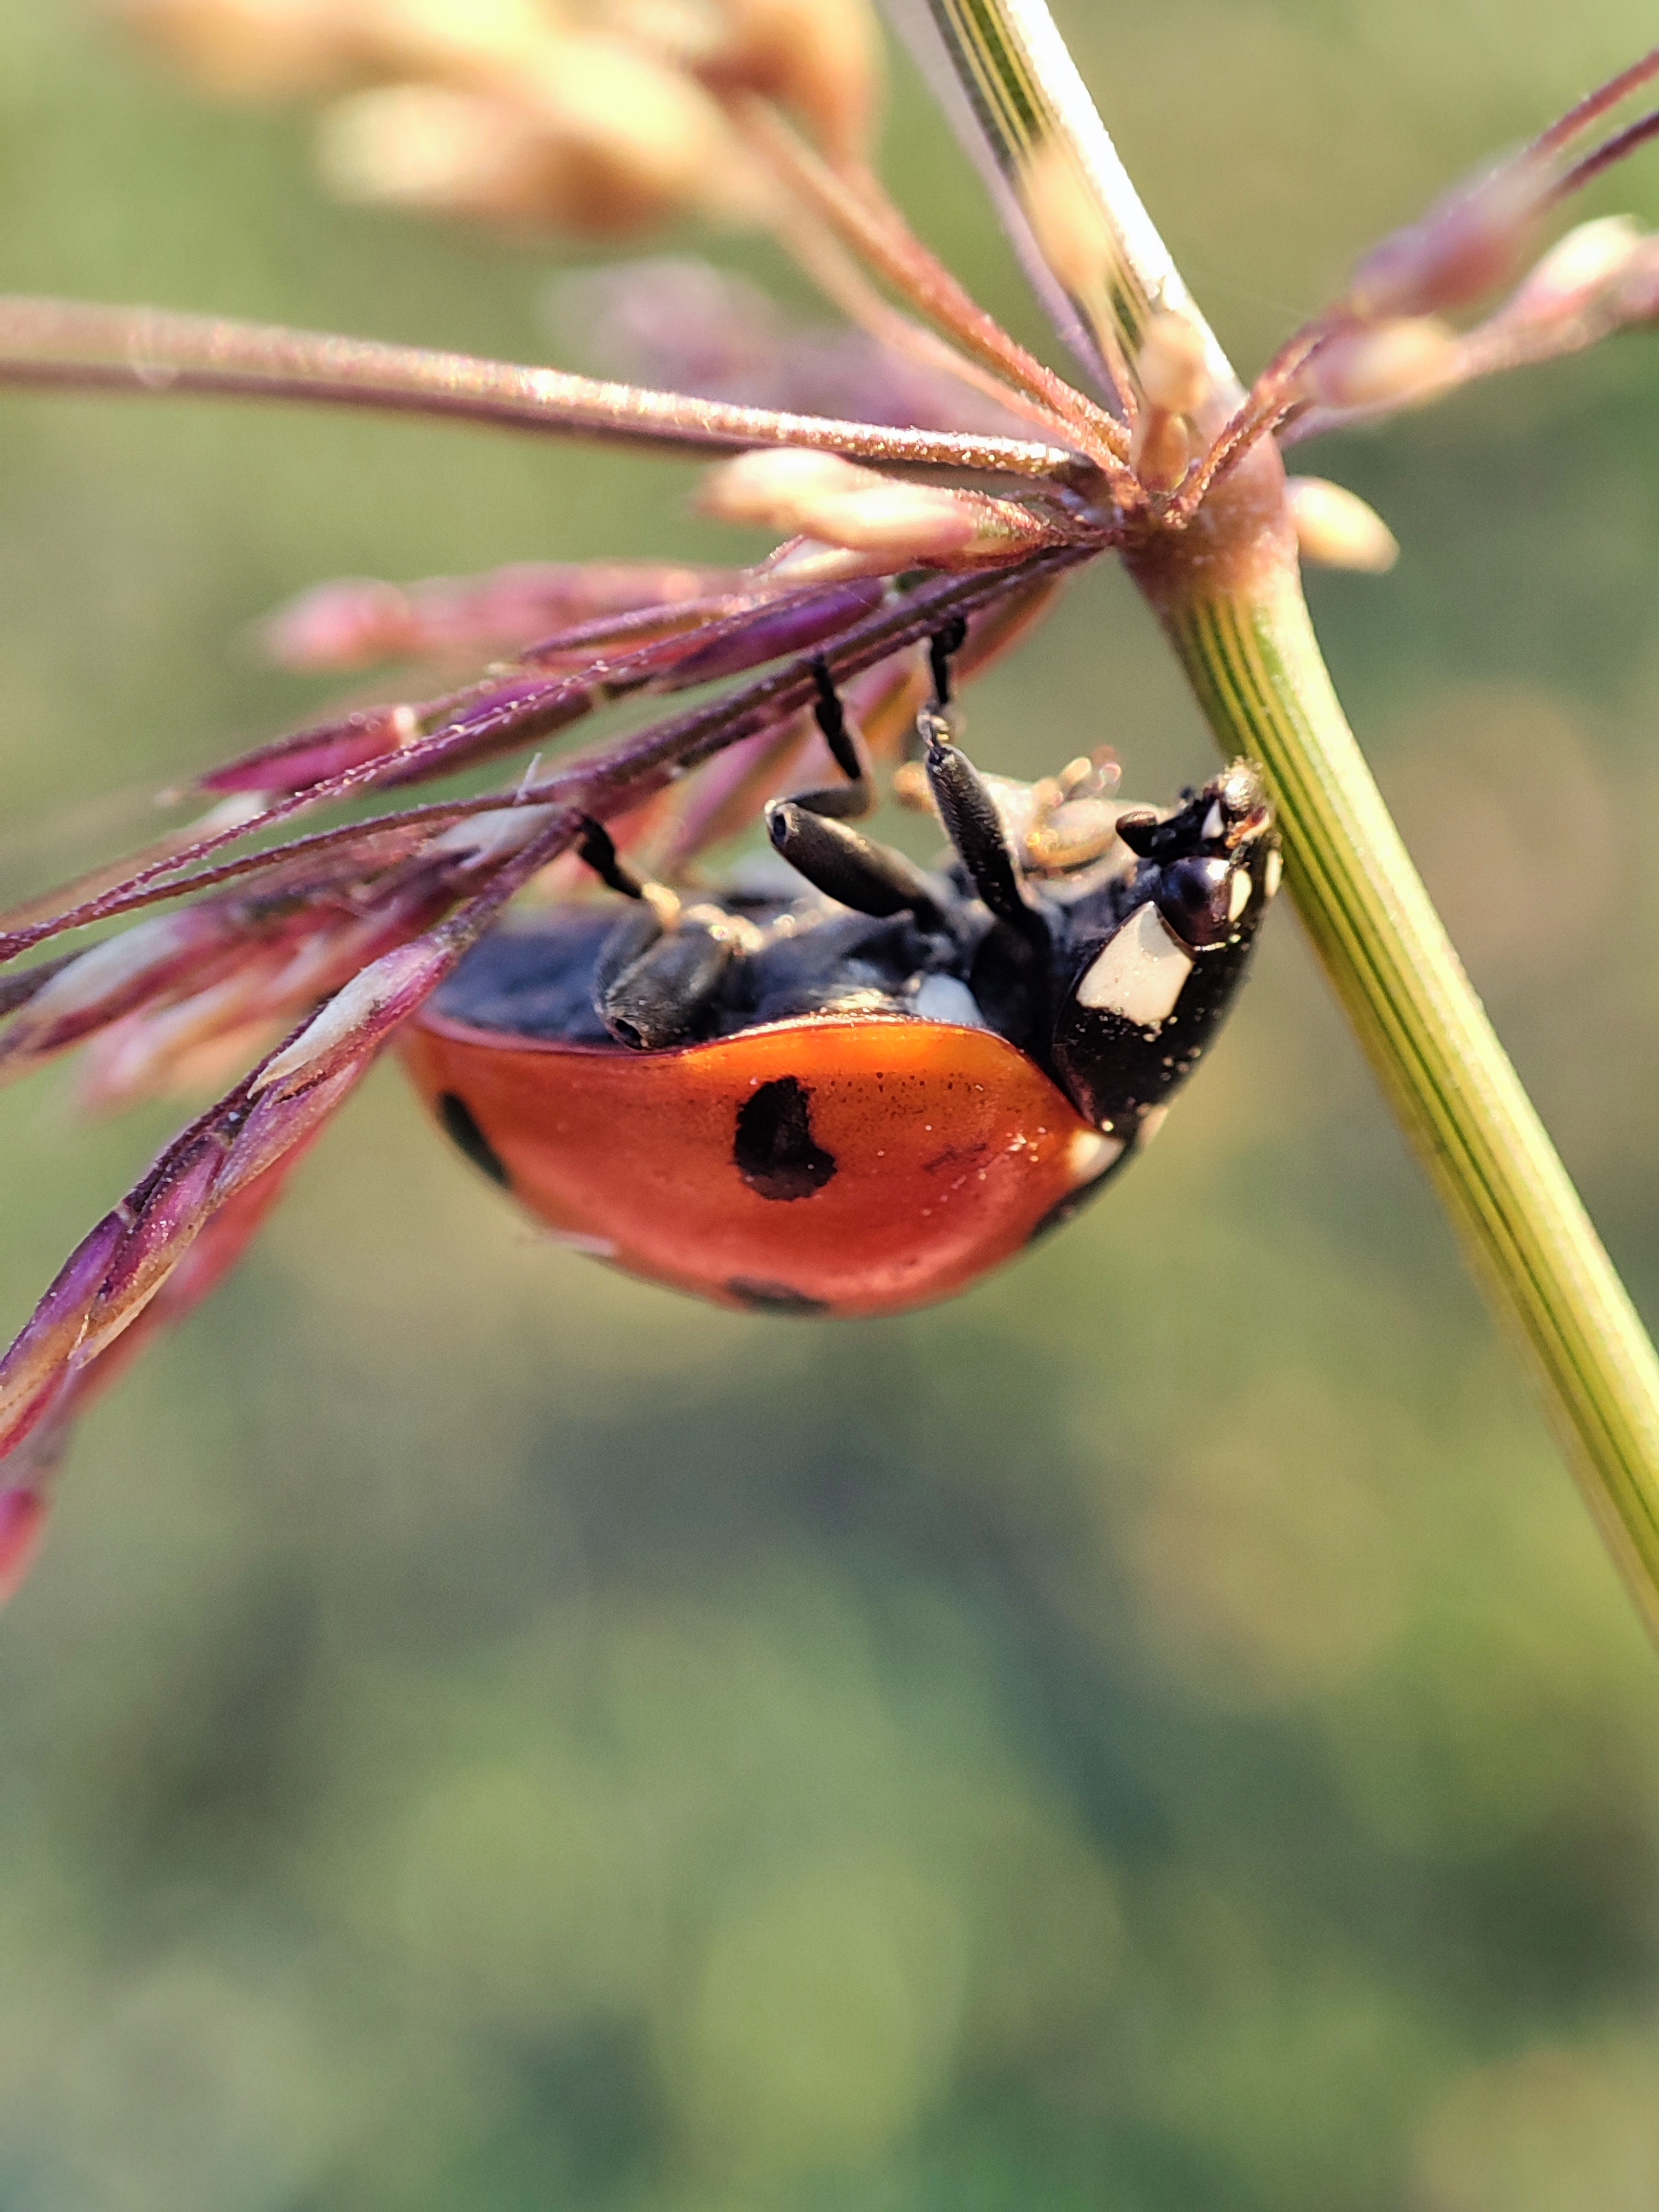
nature, pollinator, insect, plant, arthropod, flower, terrestrial plant, twig, pest, wing, tree, flowering plant, invertebrate, moths and butterflies, parasite, close up, membrane winged insect, wildlife, net winged insects, macro photography, dragonfly, herbaceous plant, plant stem, wasp, pollen, coquelicot, robber flies